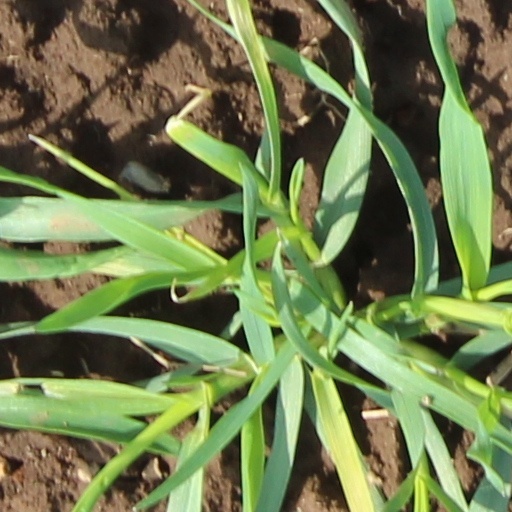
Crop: wheat